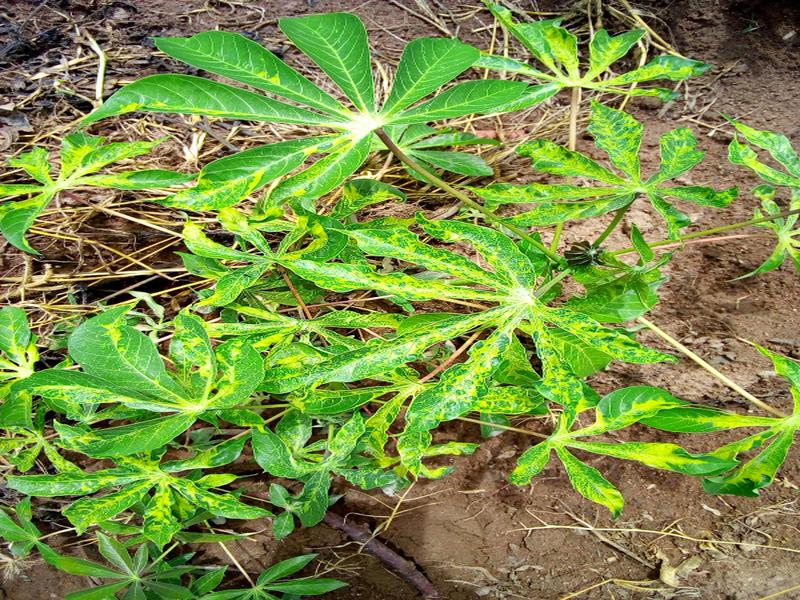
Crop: cassava
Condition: mosaic_disease